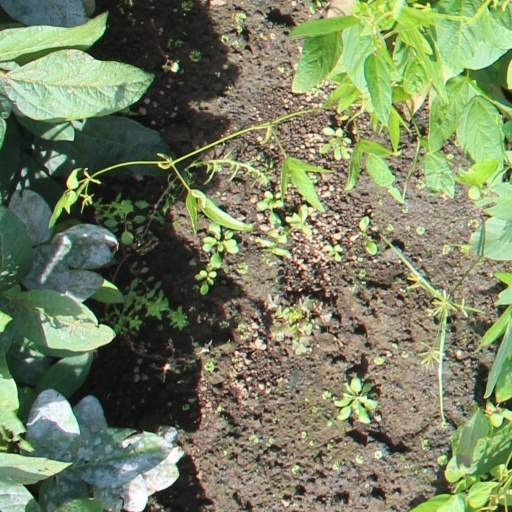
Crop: soybean